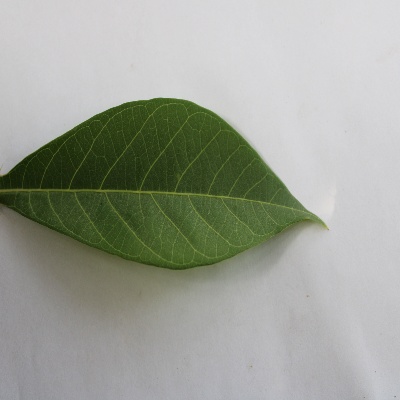
Crop: Cassava
Condition: healthy